27th Infantry Regiment (Ottoman Empire)

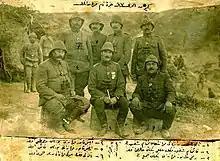
Officers of the 27th Regiment. Left to right. Front row: Major Kör Halis (Ataksor), commander of the 27th Regiment Colonel Şefik (Aker), commander of the 1st battalion Major Cemil. Back row: commander of the 2nd battalion Captain Mustafa, commander of the 3rd battalion Faik, commander of the machine gun company Captain Hamdi, aide-de-camps Cevdet.

At the start of World War I the regiment was assigned to the 9th Division.